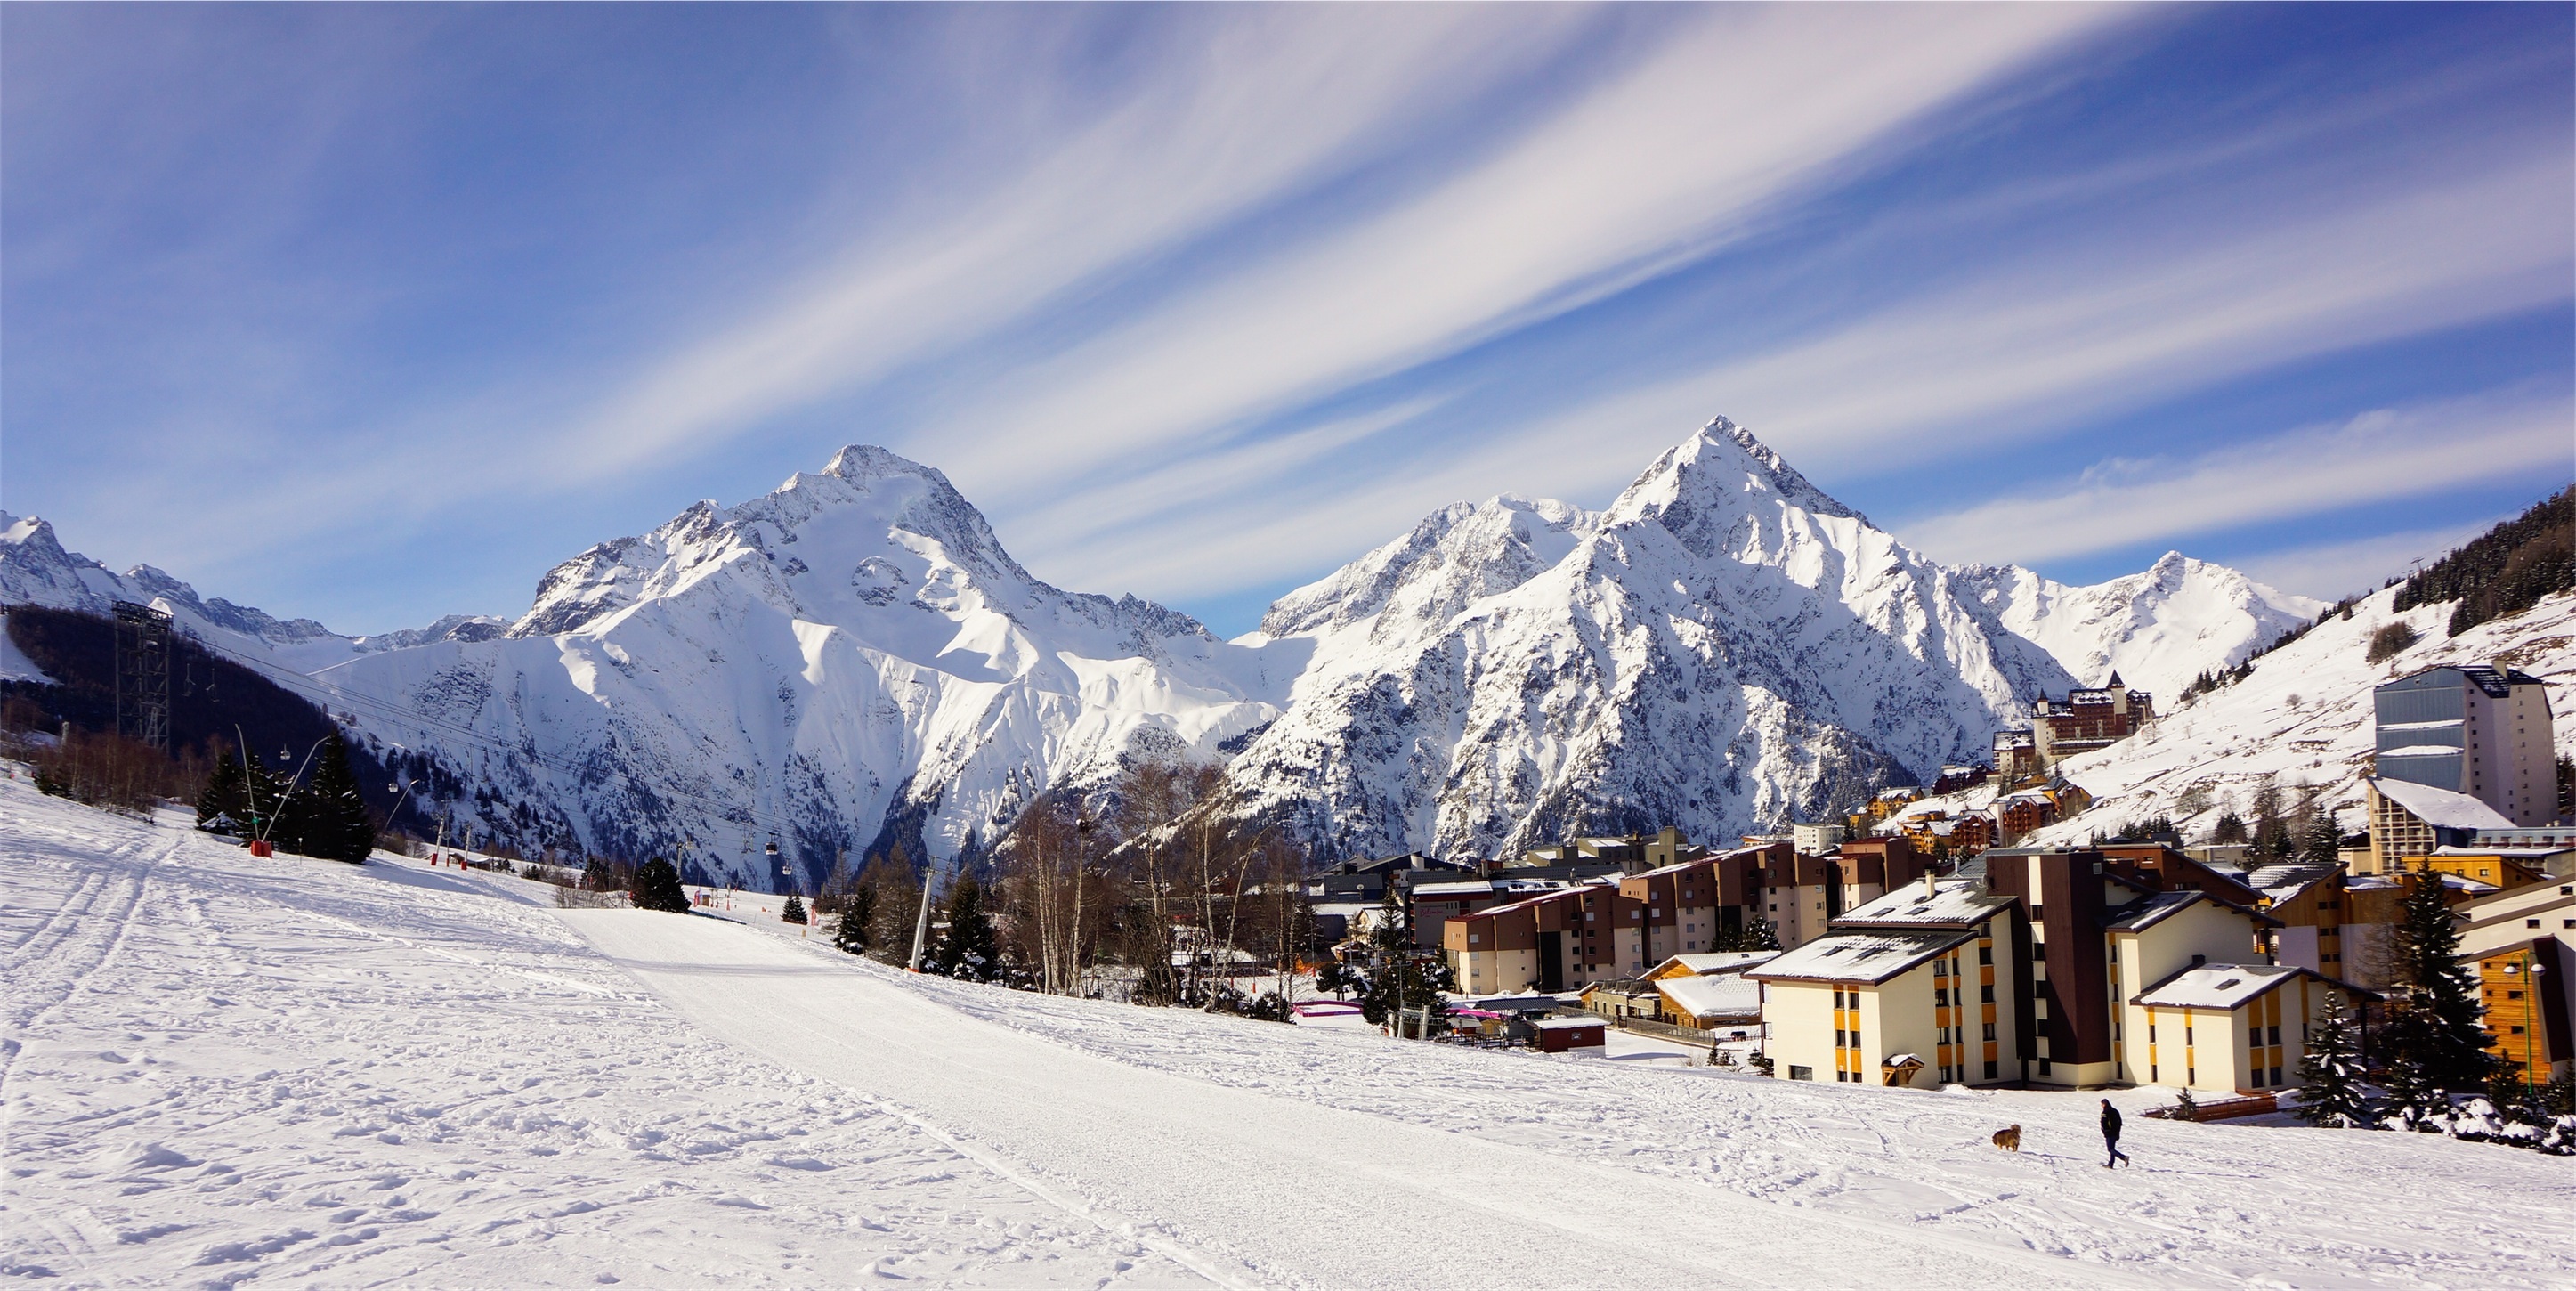
mountain, snow, cold, winter, sky, town, mountain range, village, weather, skiing, season, sports equipment, winter sport, resort, mountains, alps, ski, peaks, piste, ski touring, nordic skiing, ski mountaineering, ski equipment, mountainous landforms, geological phenomenon